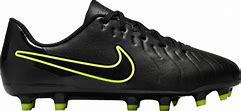
Brand: Nike
Model: Jr Tiempo Legend 10 Club